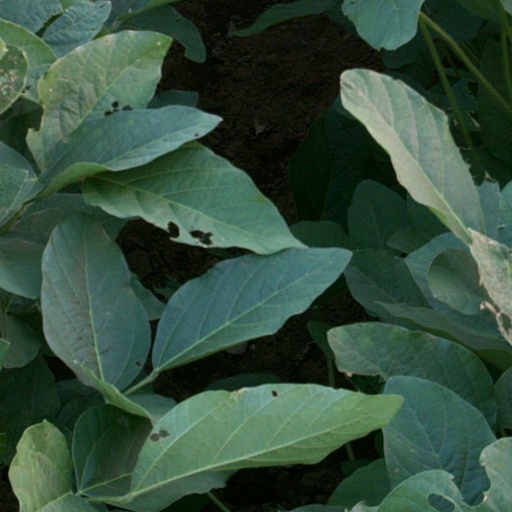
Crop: soybean